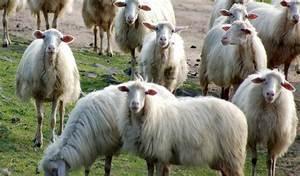
sheep